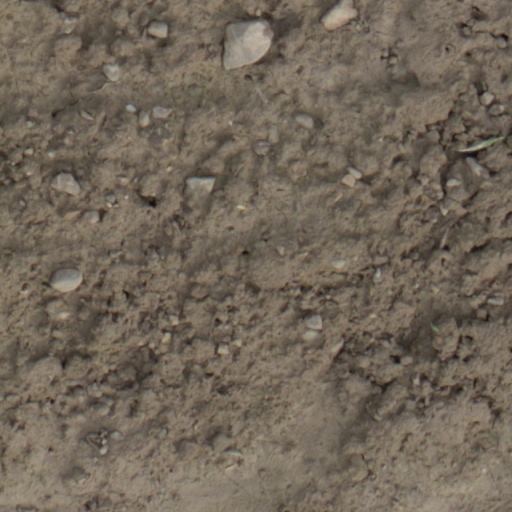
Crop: wheat